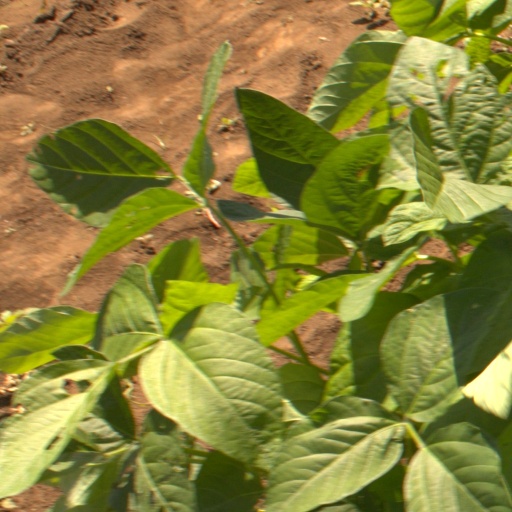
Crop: soybean